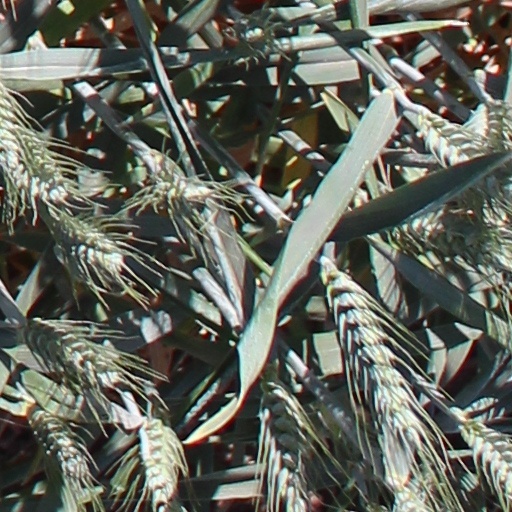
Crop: wheat